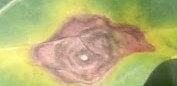
Plant: Cabbage
Disease: cabbage alternaria leaf spot